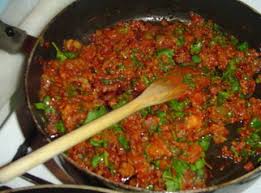
Yemek: karniyarik